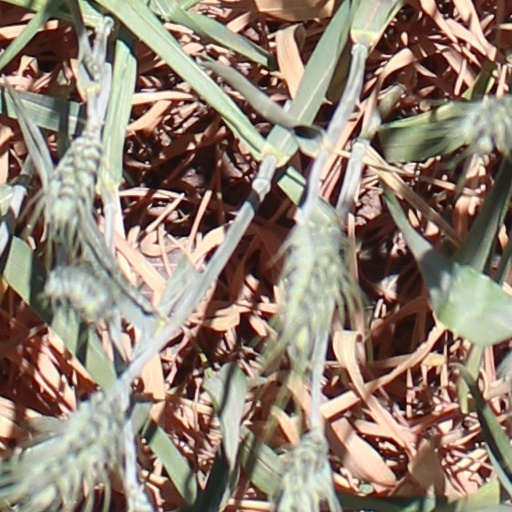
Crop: wheat